Oradour-sur-Glane massacre

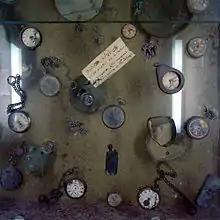
"Watches. Some have been stopped by the heat of the fires. They mark the last hour of these men: 16:00–17:00."

On 6 June 2004, at the commemorative ceremony of the Normandy invasion in Caen, German chancellor Gerhard Schröder pledged that Germany would not forget the Nazi atrocities and specifically mentioned Oradour-sur-Glane.